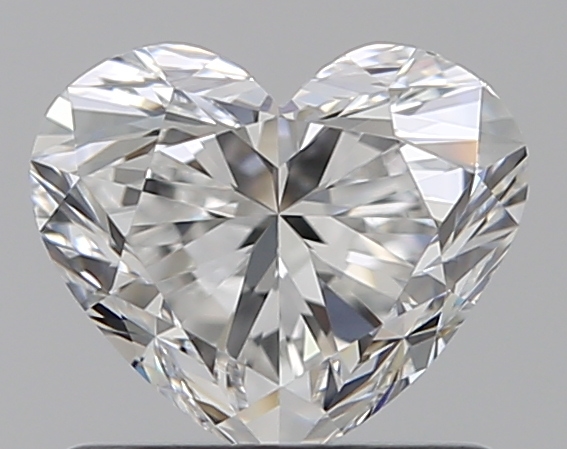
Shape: heart
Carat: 0.9
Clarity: VS1
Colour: F
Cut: EX
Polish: EX
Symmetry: VG
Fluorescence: F
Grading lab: GIA
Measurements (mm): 5.6 x 6.57 x 3.99